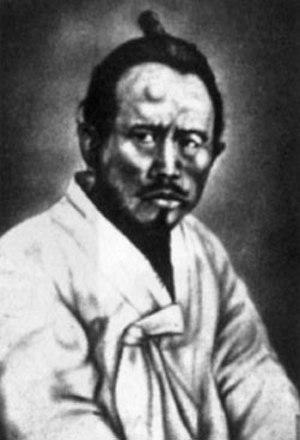
La rébellion paysanne du Donghak est un soulèvement dirigé contre le gouvernement coréen, le système féodal et les étrangers qui s'est produit en 1894 dans le sud de la Corée, essentiellement dans la province du Jeolla, et qui a été le déclencheur de la première guerre sino-japonaise. Elle porte le nom du Donghak, une nouvelle religion coréenne mettant l'accent sur l'égalité des êtres humains.